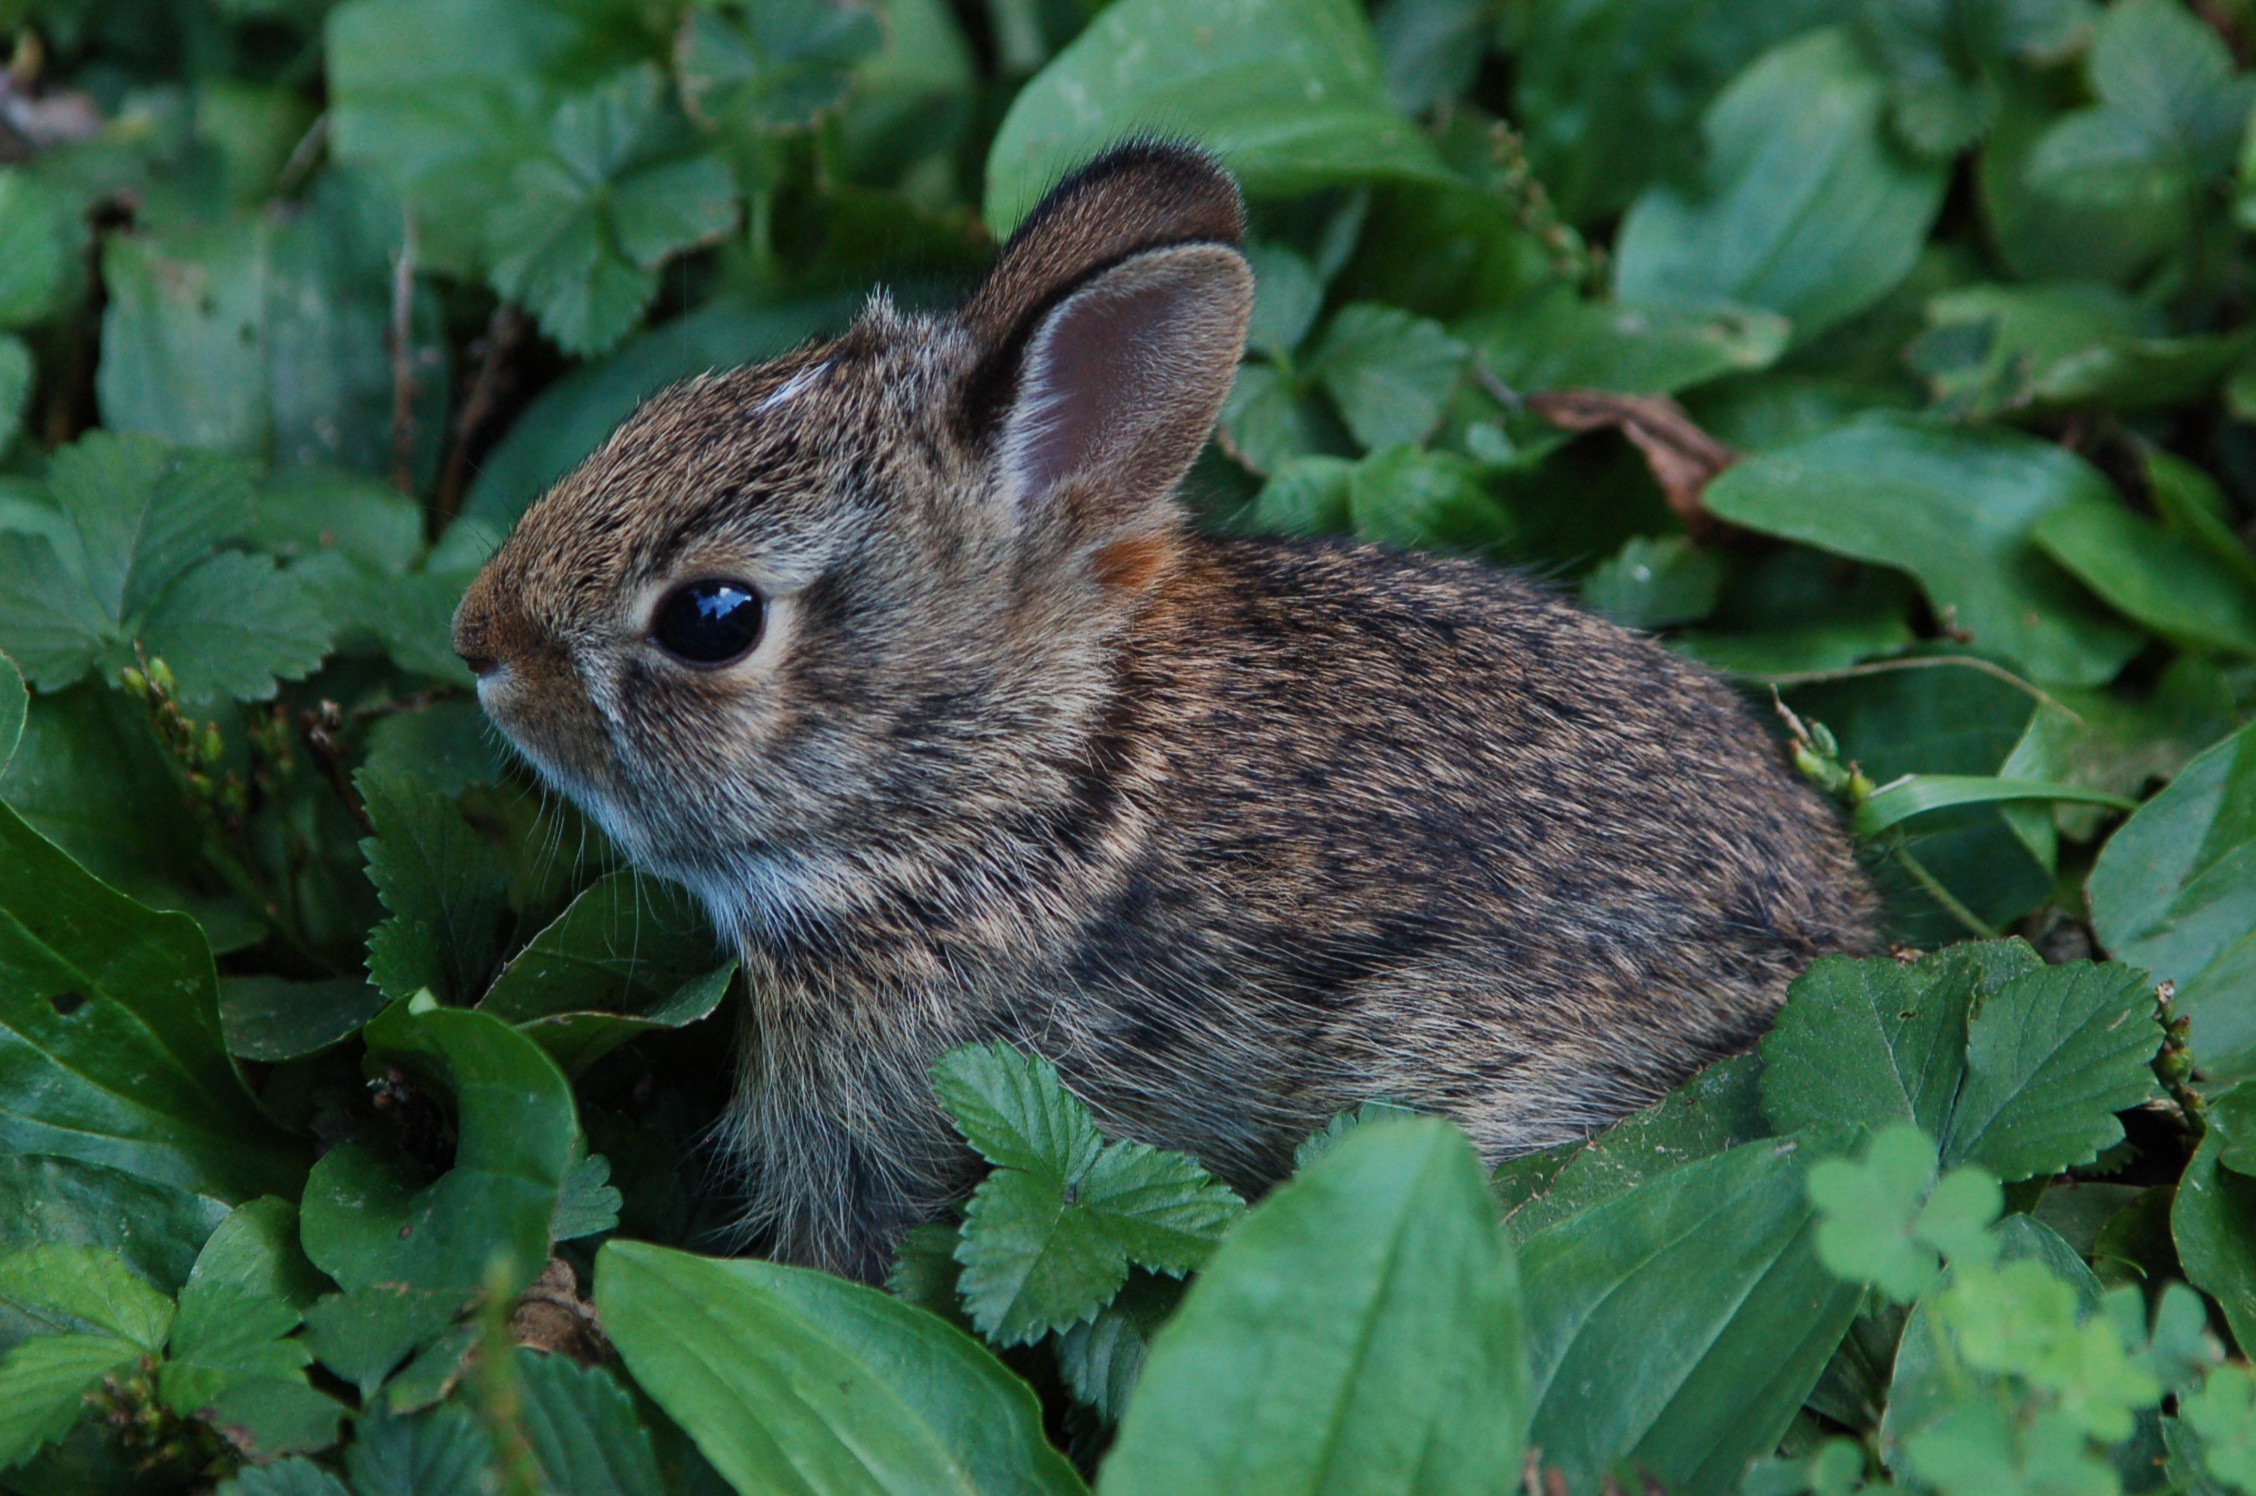
nature, grass, meadow, flower, animal, cute, wildlife, wild, fur, young, spring, fluffy, mammal, baby, fauna, rabbit, whiskers, furry, little, vertebrate, easter, adorable, bunny, domestic rabbit, rabits and hares